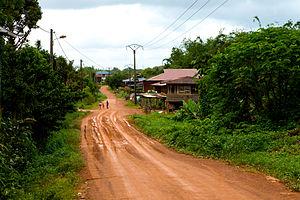
Village de Cacao
La biodiversité de la Guyane est très importante tant au niveau floristique que faunistique. Aussi, des travaux scientifiques sont menés depuis de nombreuses années pour connaître et protéger cette diversité. En effet, celle-ci est menacée par l'exploitation forestière, le développement urbain et routier, la chasse, l'orpaillage et le tourisme de masse.